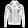
Label: Coat